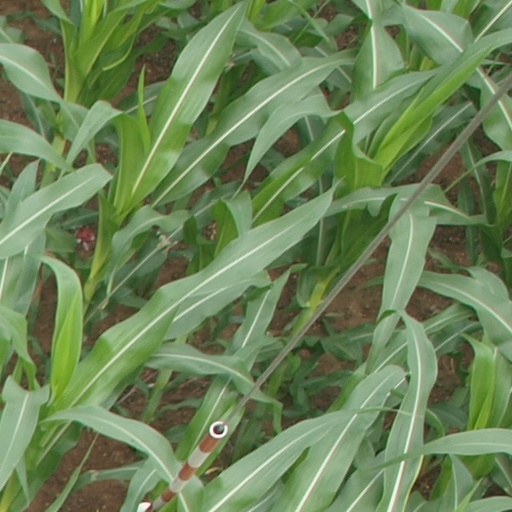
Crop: maize; corn